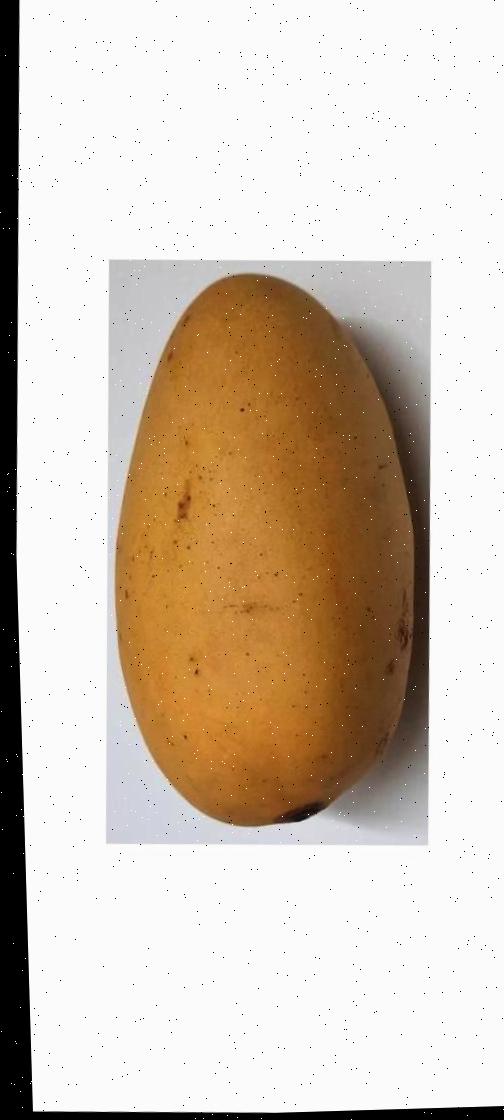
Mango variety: Katimon